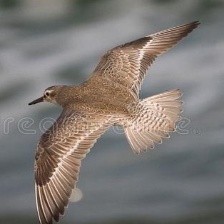
Species: RED KNOT
Scientific name: CALIDRIS CANUTUS
ImageNet parent category: red-backed_sandpiper